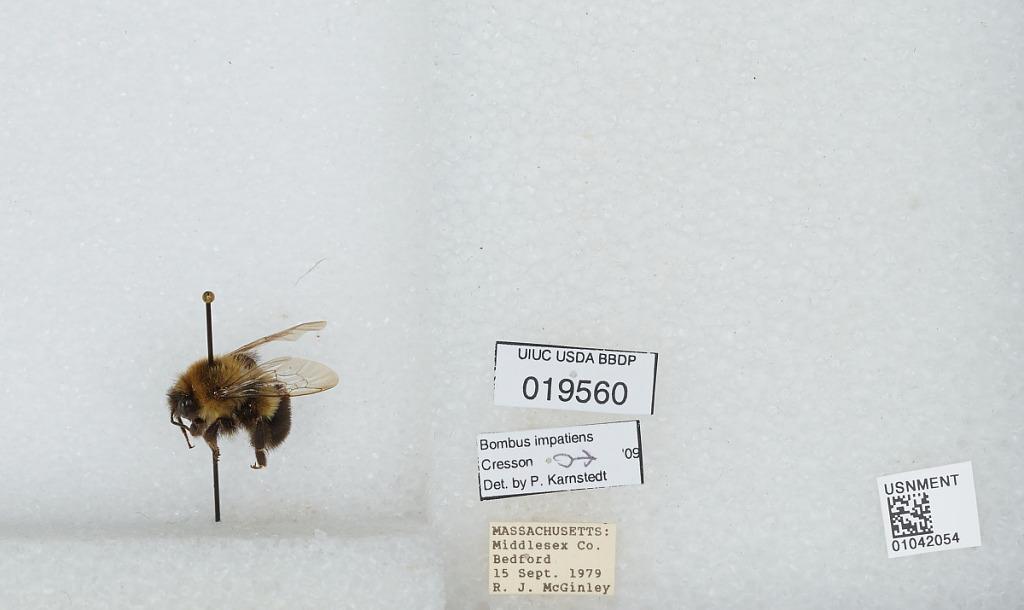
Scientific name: Bombus sp.
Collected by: R. McGinley
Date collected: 1979-9-15
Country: United States
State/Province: Massachusetts
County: Middlesex
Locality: Bedford
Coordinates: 42.4906, -71.2767
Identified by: Karnstedt, P.